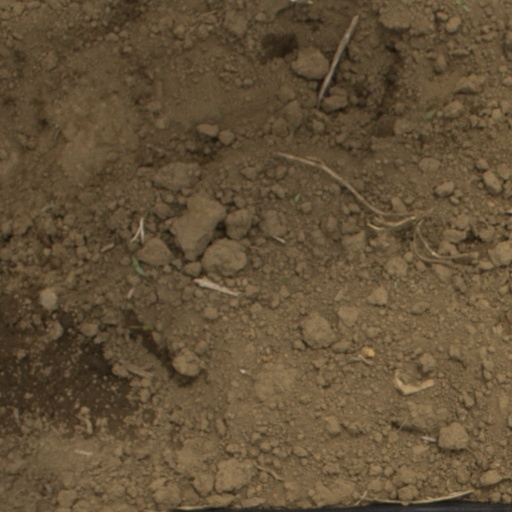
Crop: Jerusalem artichoke